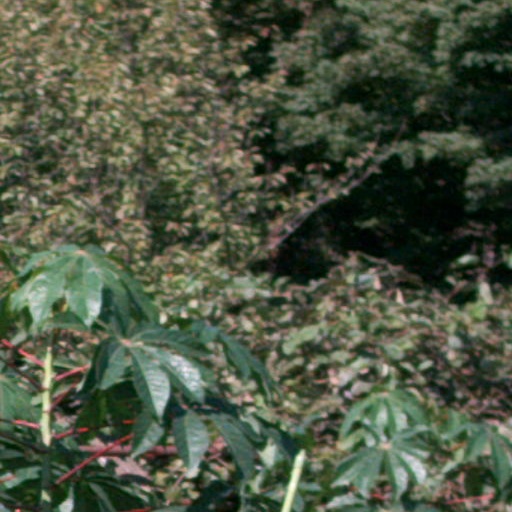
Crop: cassava